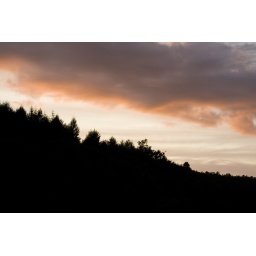
heavy sky over trees in the lake district